Question: Please indicate a possible affordance area of the bench that can be used for sitting on
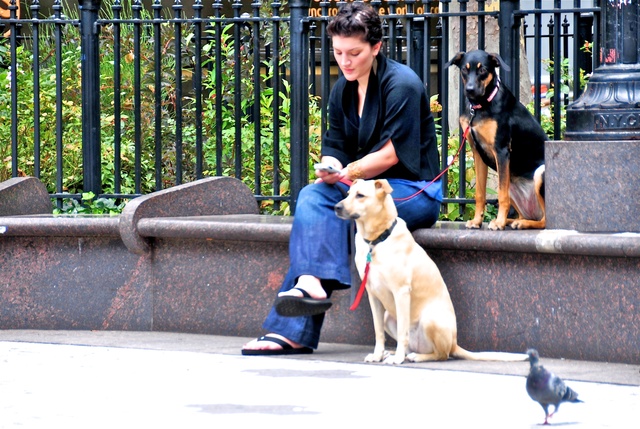
Answer: [0, 211.5, 640, 256.5]